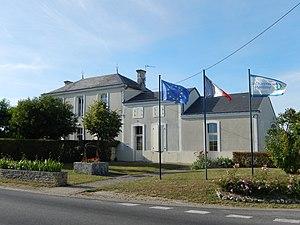
La mairie de Vergné, située dans le hameau de Tout-y-Faut.
Vergné est une commune du sud-ouest de la France située dans le département de la Charente-Maritime. Ses habitants sont appelés les Vergnauds et les Vergnaudes.